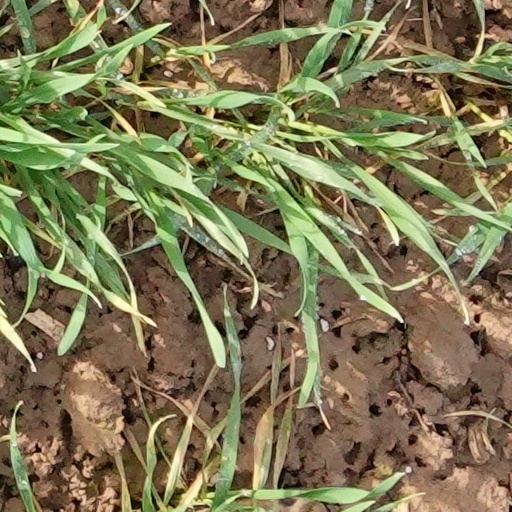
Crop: wheat